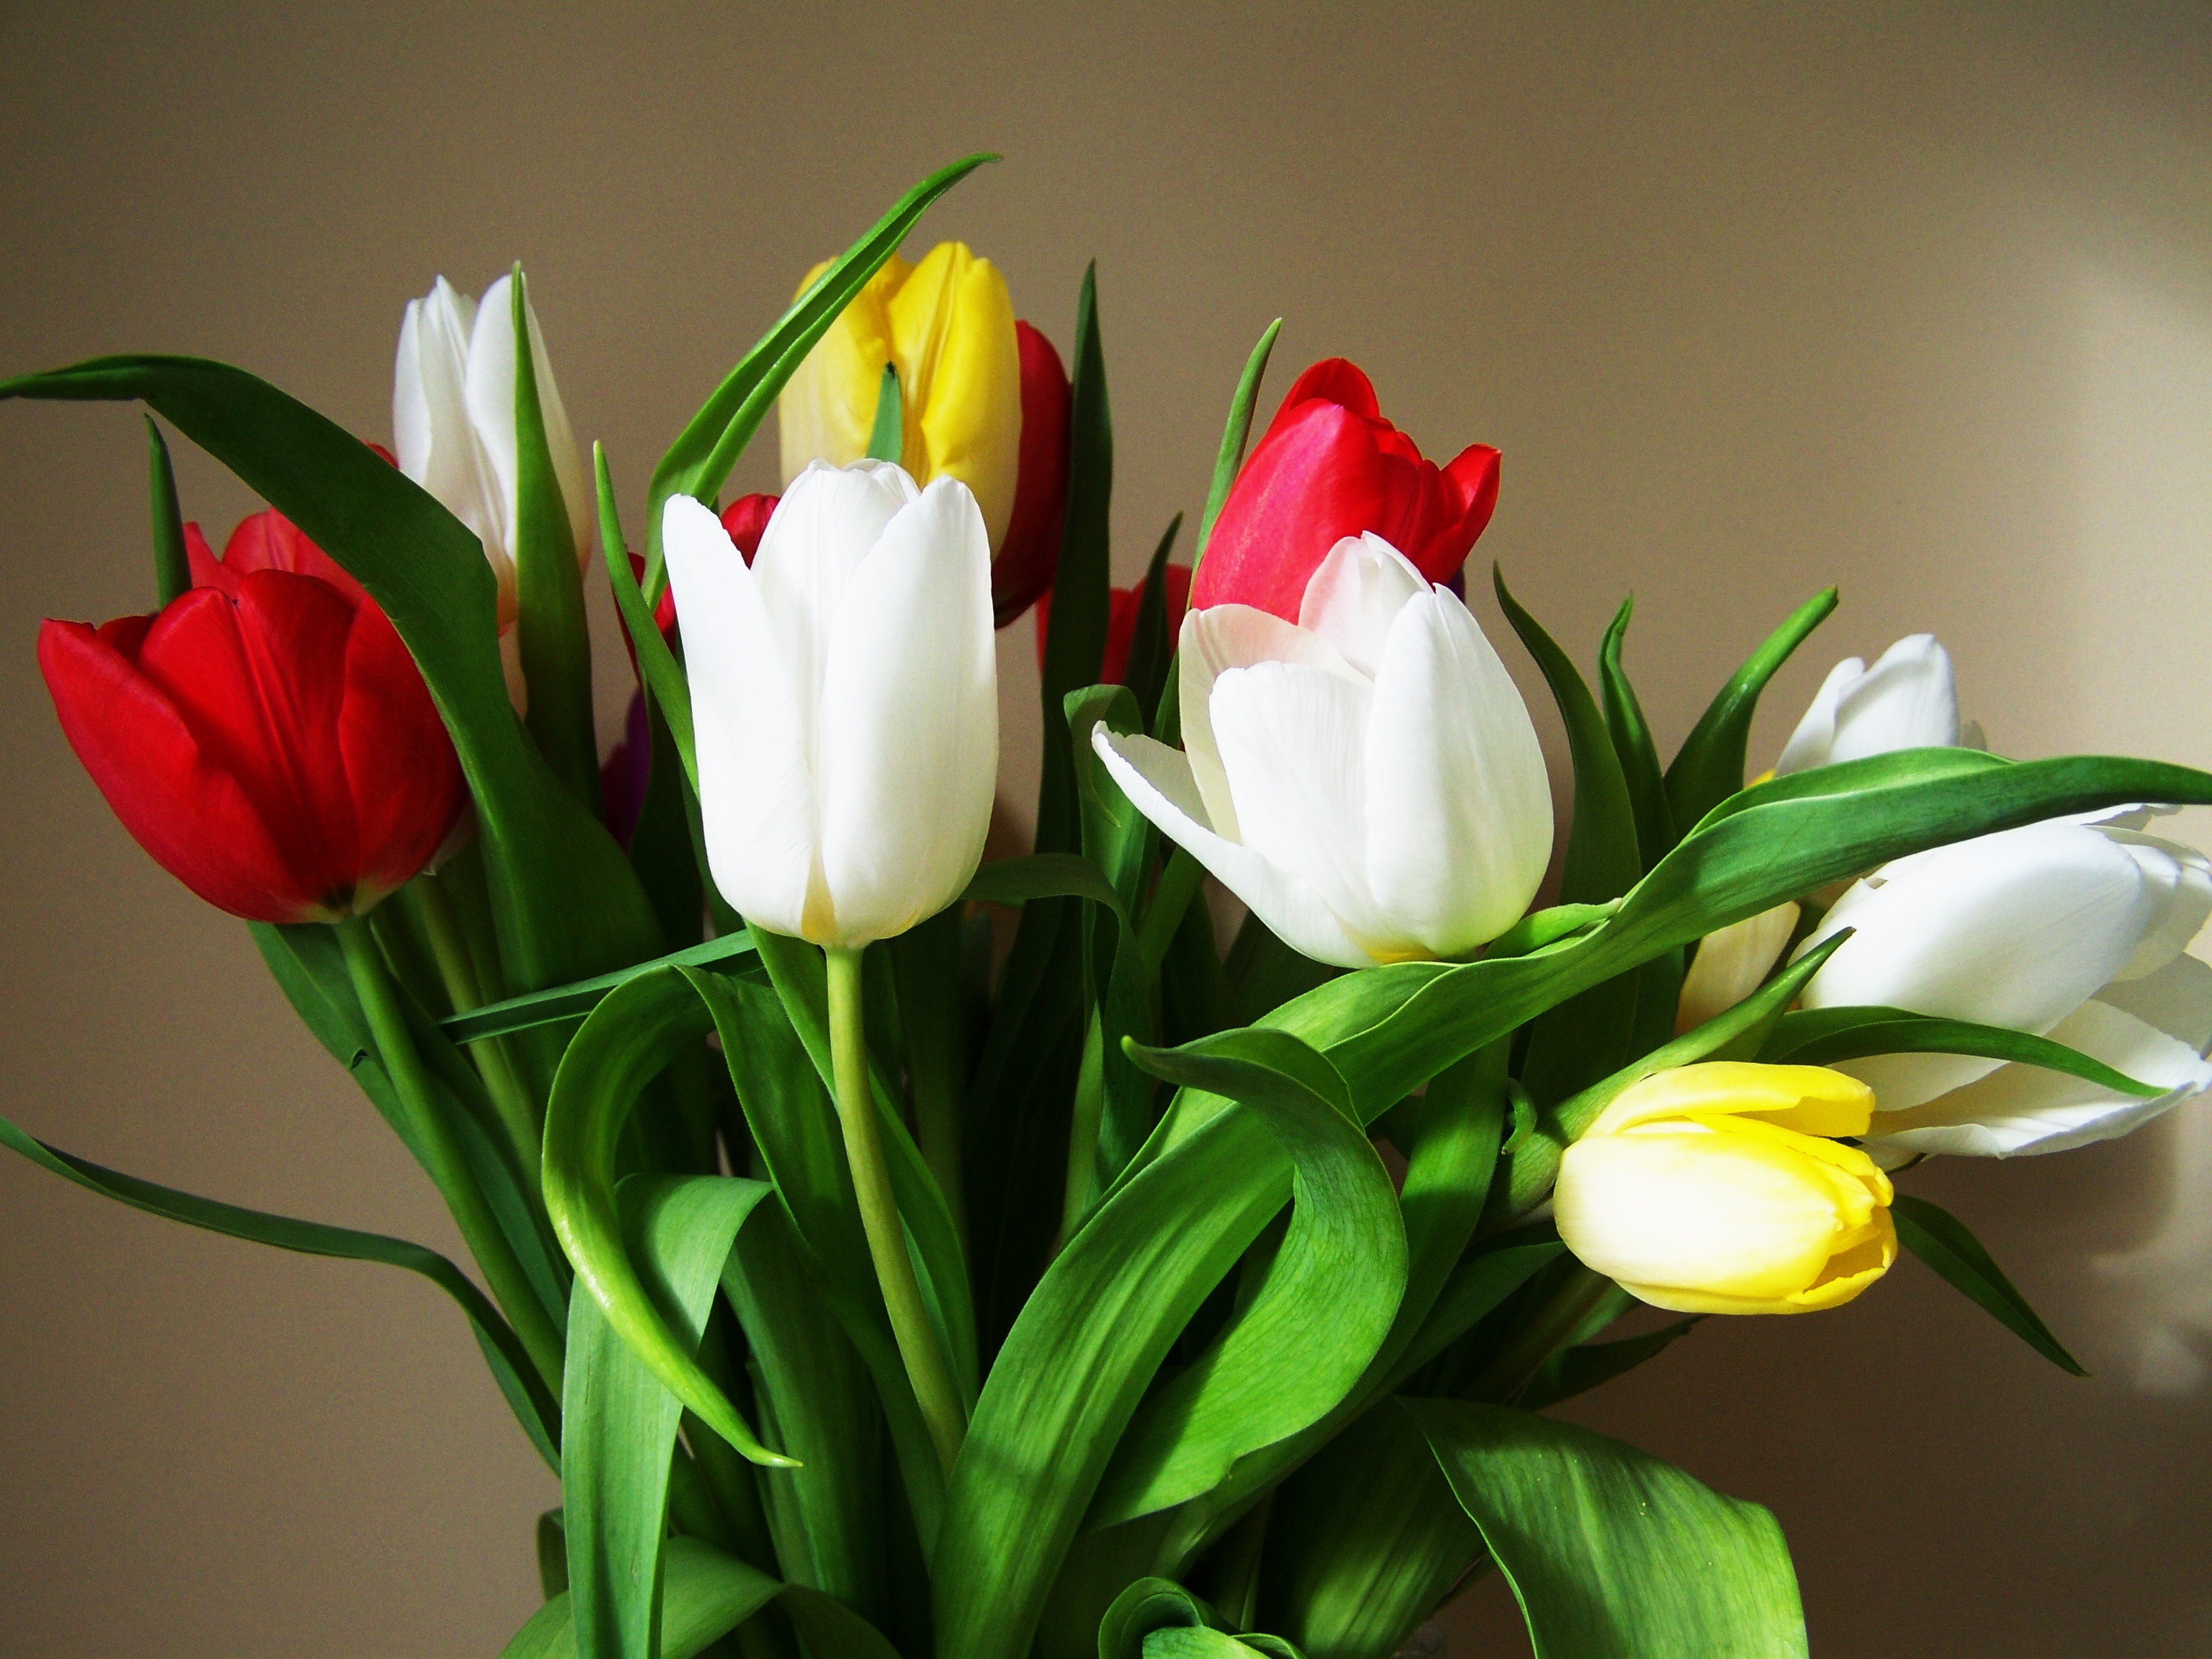
plant, flower, petal, tulip, flora, tulip bouquet, cut flower, floristry, flowering plant, flower bouquet, lily family, plant stem, land plant, colorful tulips